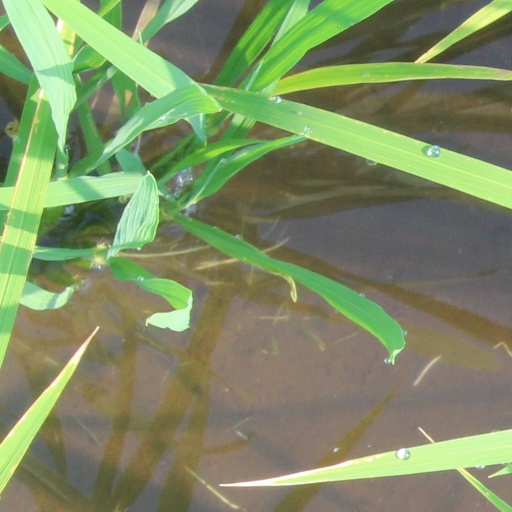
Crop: rice